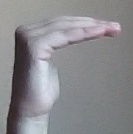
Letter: haa